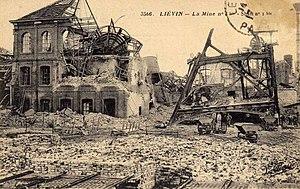
La Fosse n° 1 - 1 bis - 1 ter de la Compagnie des mines de Liévin était un charbonnage constitué de trois puits situé à Liévin, Pas-de-Calais, Nord-Pas-de-Calais, France.
L'histoire du bassin minier du Nord-Pas-de-Calais retrace en détail tous les faits historiques de l'exploitation de ce bassin minier, exploité intensivement pour la houille présente dans son sous-sol de la fin du XVIIᵉ siècle jusqu'à la fin du XXᵉ siècle.
La fosse nᵒ 1 - 1 bis - 1 ter de la Compagnie des mines de Liévin est un ancien charbonnage du Bassin minier du Nord-Pas-de-Calais, situé à Liévin. Le puits nᵒ 1 est le premier de la nouvelle compagnie, il est commencé la même année que la fosse de la Société d'Aix, et un an et demi avant la fosse nᵒ 3 de la Compagnie des mines de Lens. La fosse commence à produire peu en 1860, ce n'est que huit ans plus tard que la production augmente, à la suite de l'approfondissement du puits.
La Première Guerre mondiale, aussi appelée la Grande Guerre, est un conflit militaire impliquant dans un premier temps les puissances européennes et s'étendant ensuite à plusieurs continents, qui s'est déroulé de 1914 à 1918.
La Compagnie des mines de Liévin est une compagnie minière qui a exploité la houille à Liévin, Éleu-dit-Leauwette, Avion et Angres dans le Bassin minier du Nord-Pas-de-Calais. La Société est fondée le 1ᵉʳ décembre 1862. Après de nombreux sondages, un puits nᵒ 1 est commencé à Liévin en 1858, et commence à produire en 1860.